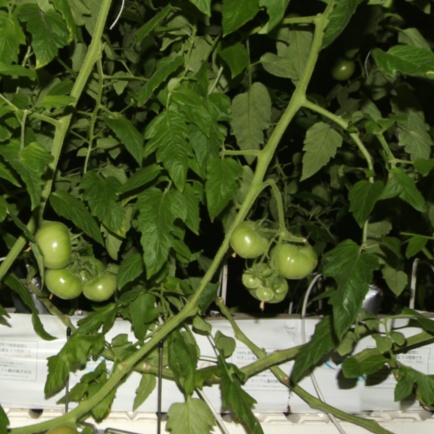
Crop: tomato